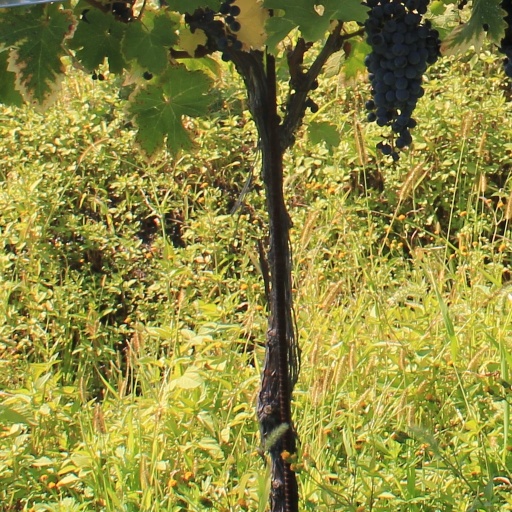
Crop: grape